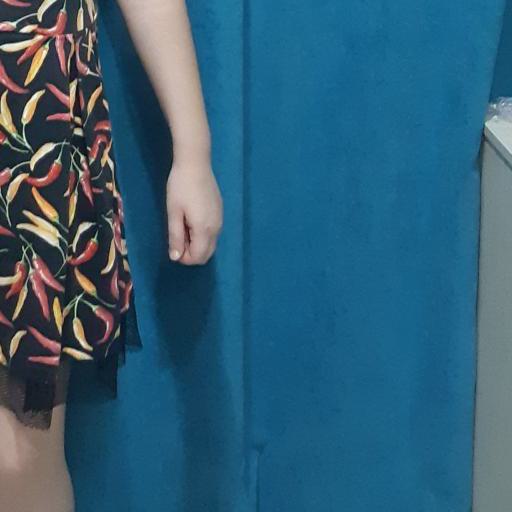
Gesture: no_gesture